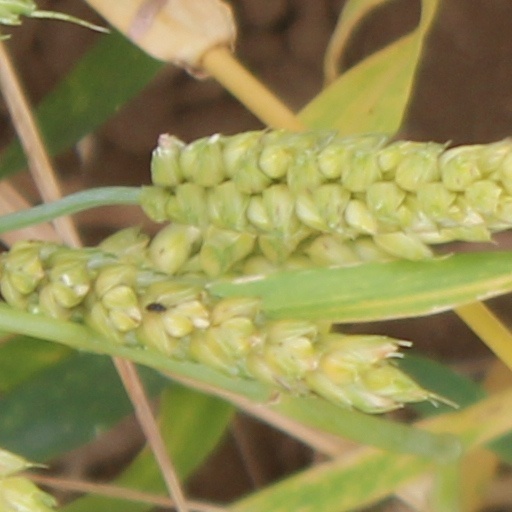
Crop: wheat